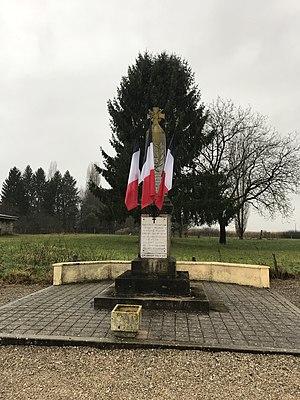
Image de Écleux (Jura, France) en janvier 2018.
Écleux est une commune française située dans le département du Jura, en région Bourgogne-Franche-Comté.